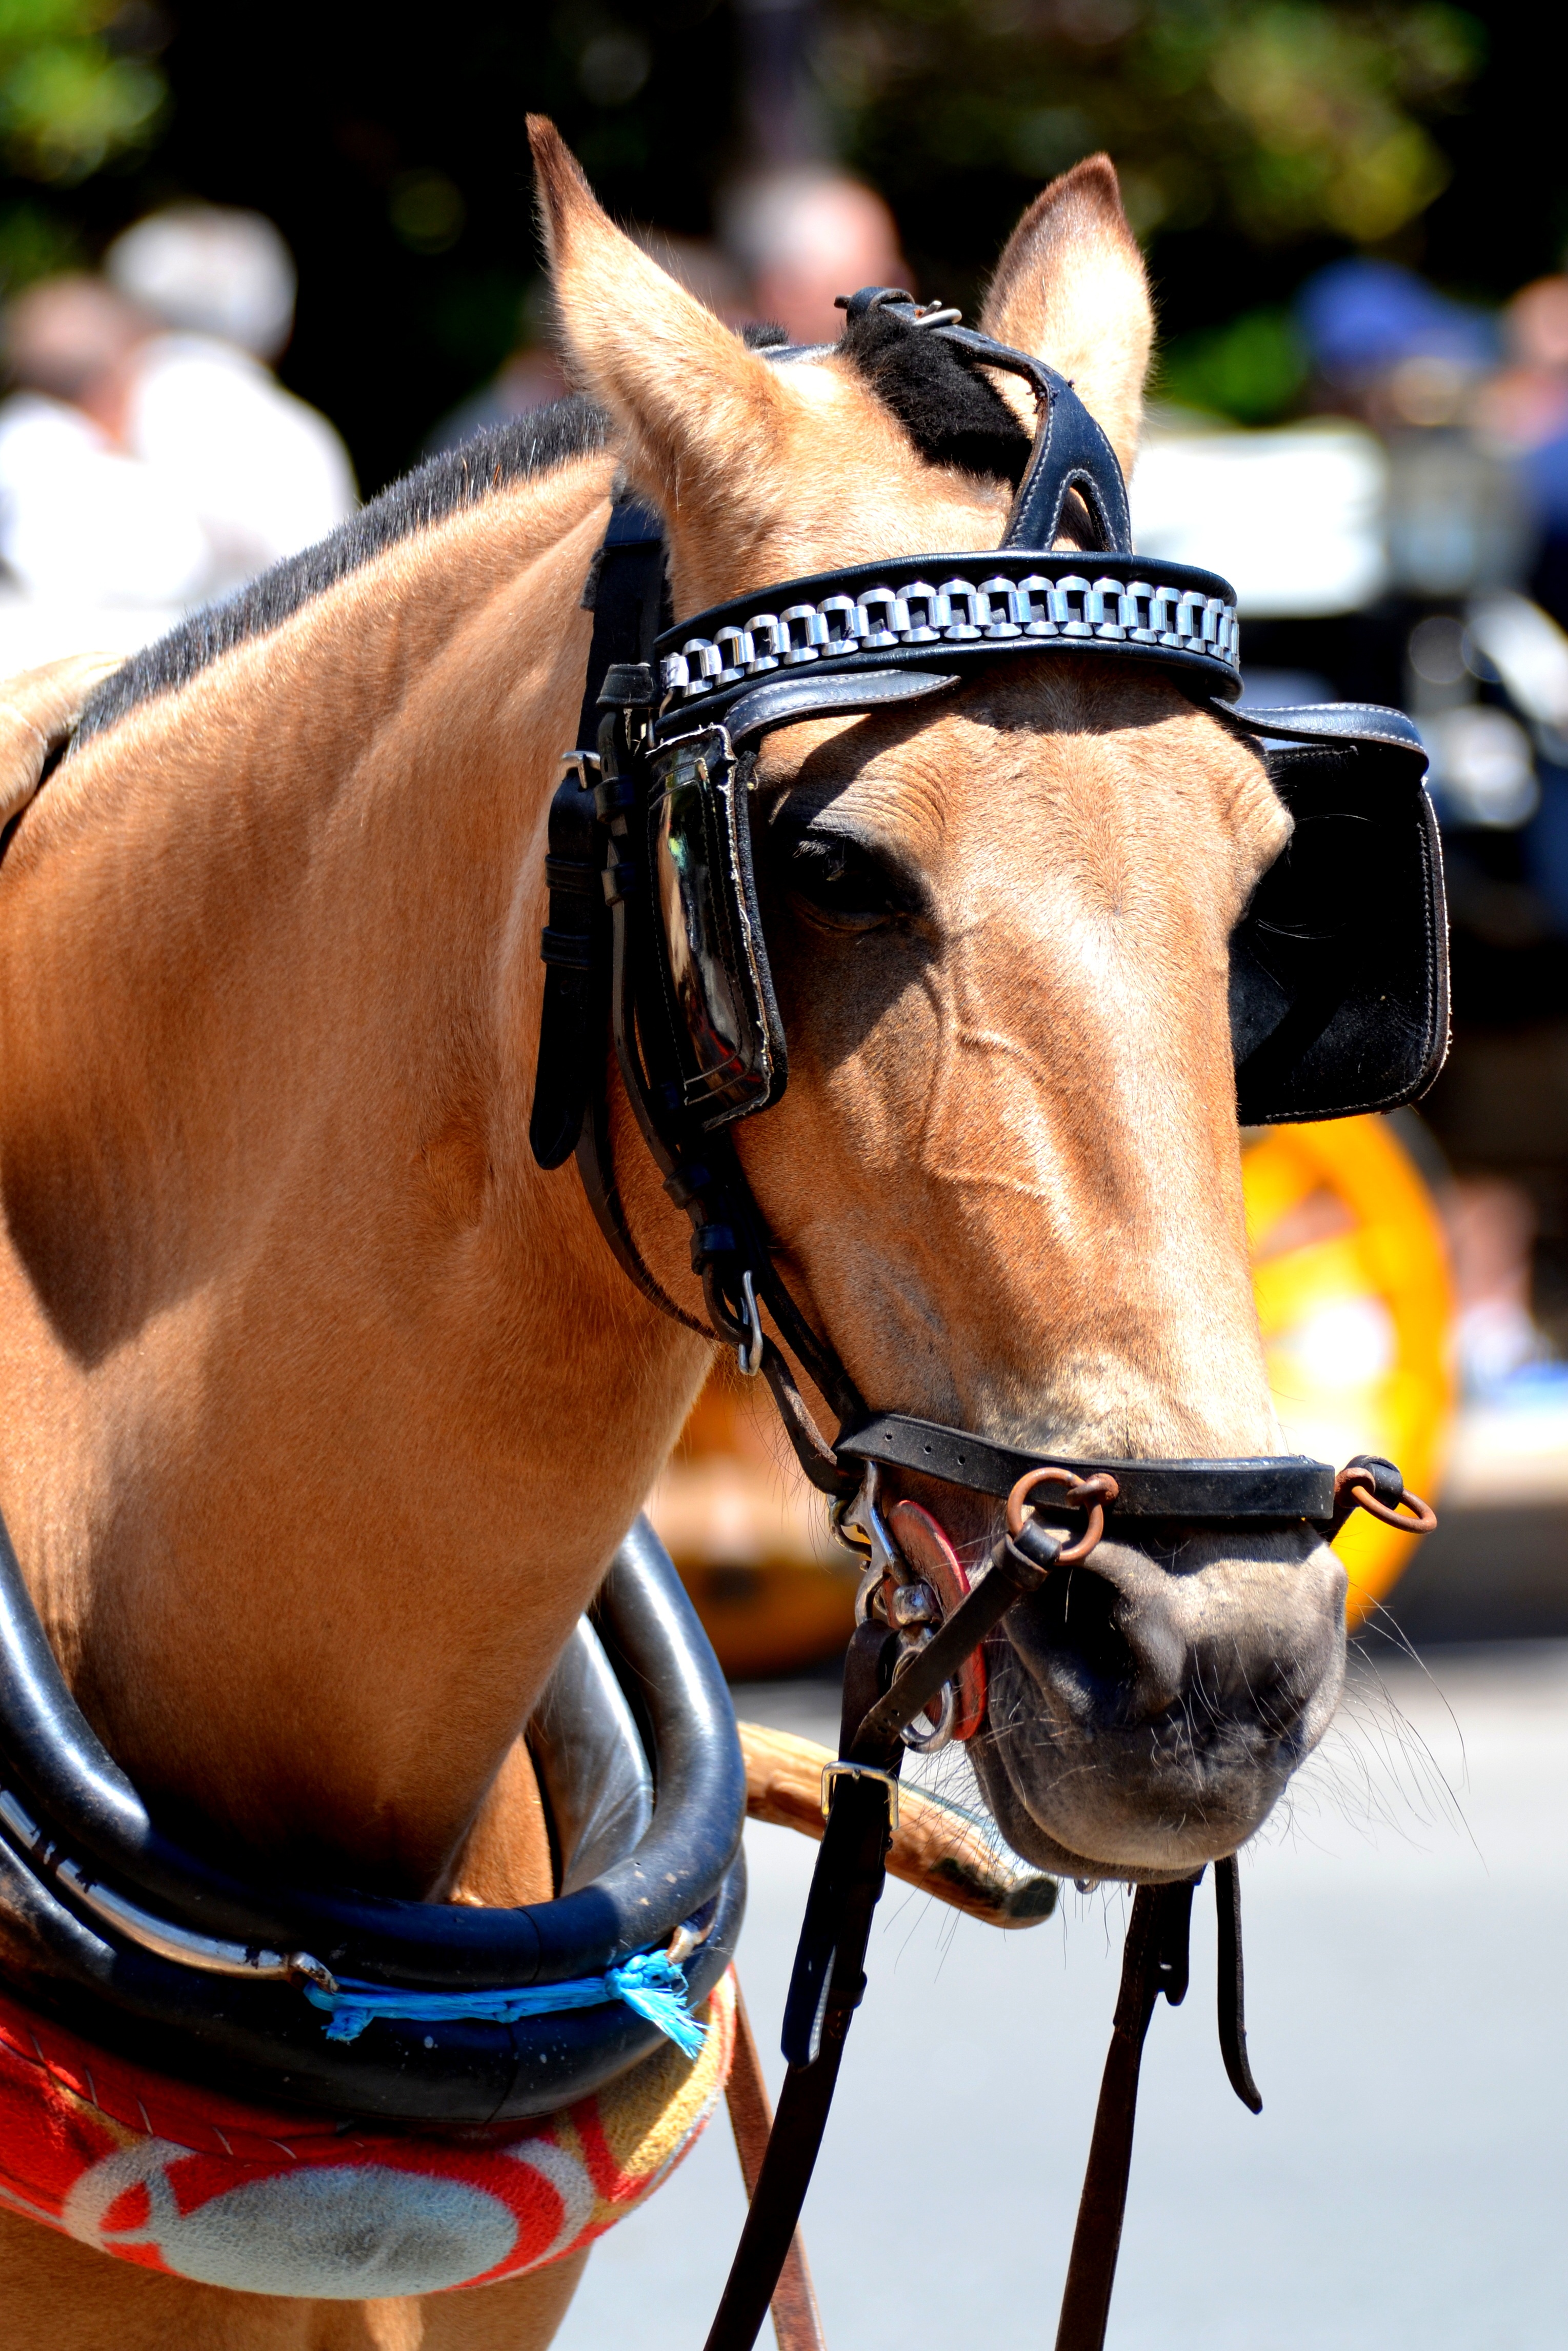
animal, fur, horse, brown, rein, stallion, tableware, bridle, sports, racing, jockey, horse head, pferdeportrait, equestrianism, horse heads, blinkers, horse like mammal, horse harness, horse tack, animal sports, english riding, equestrian sport